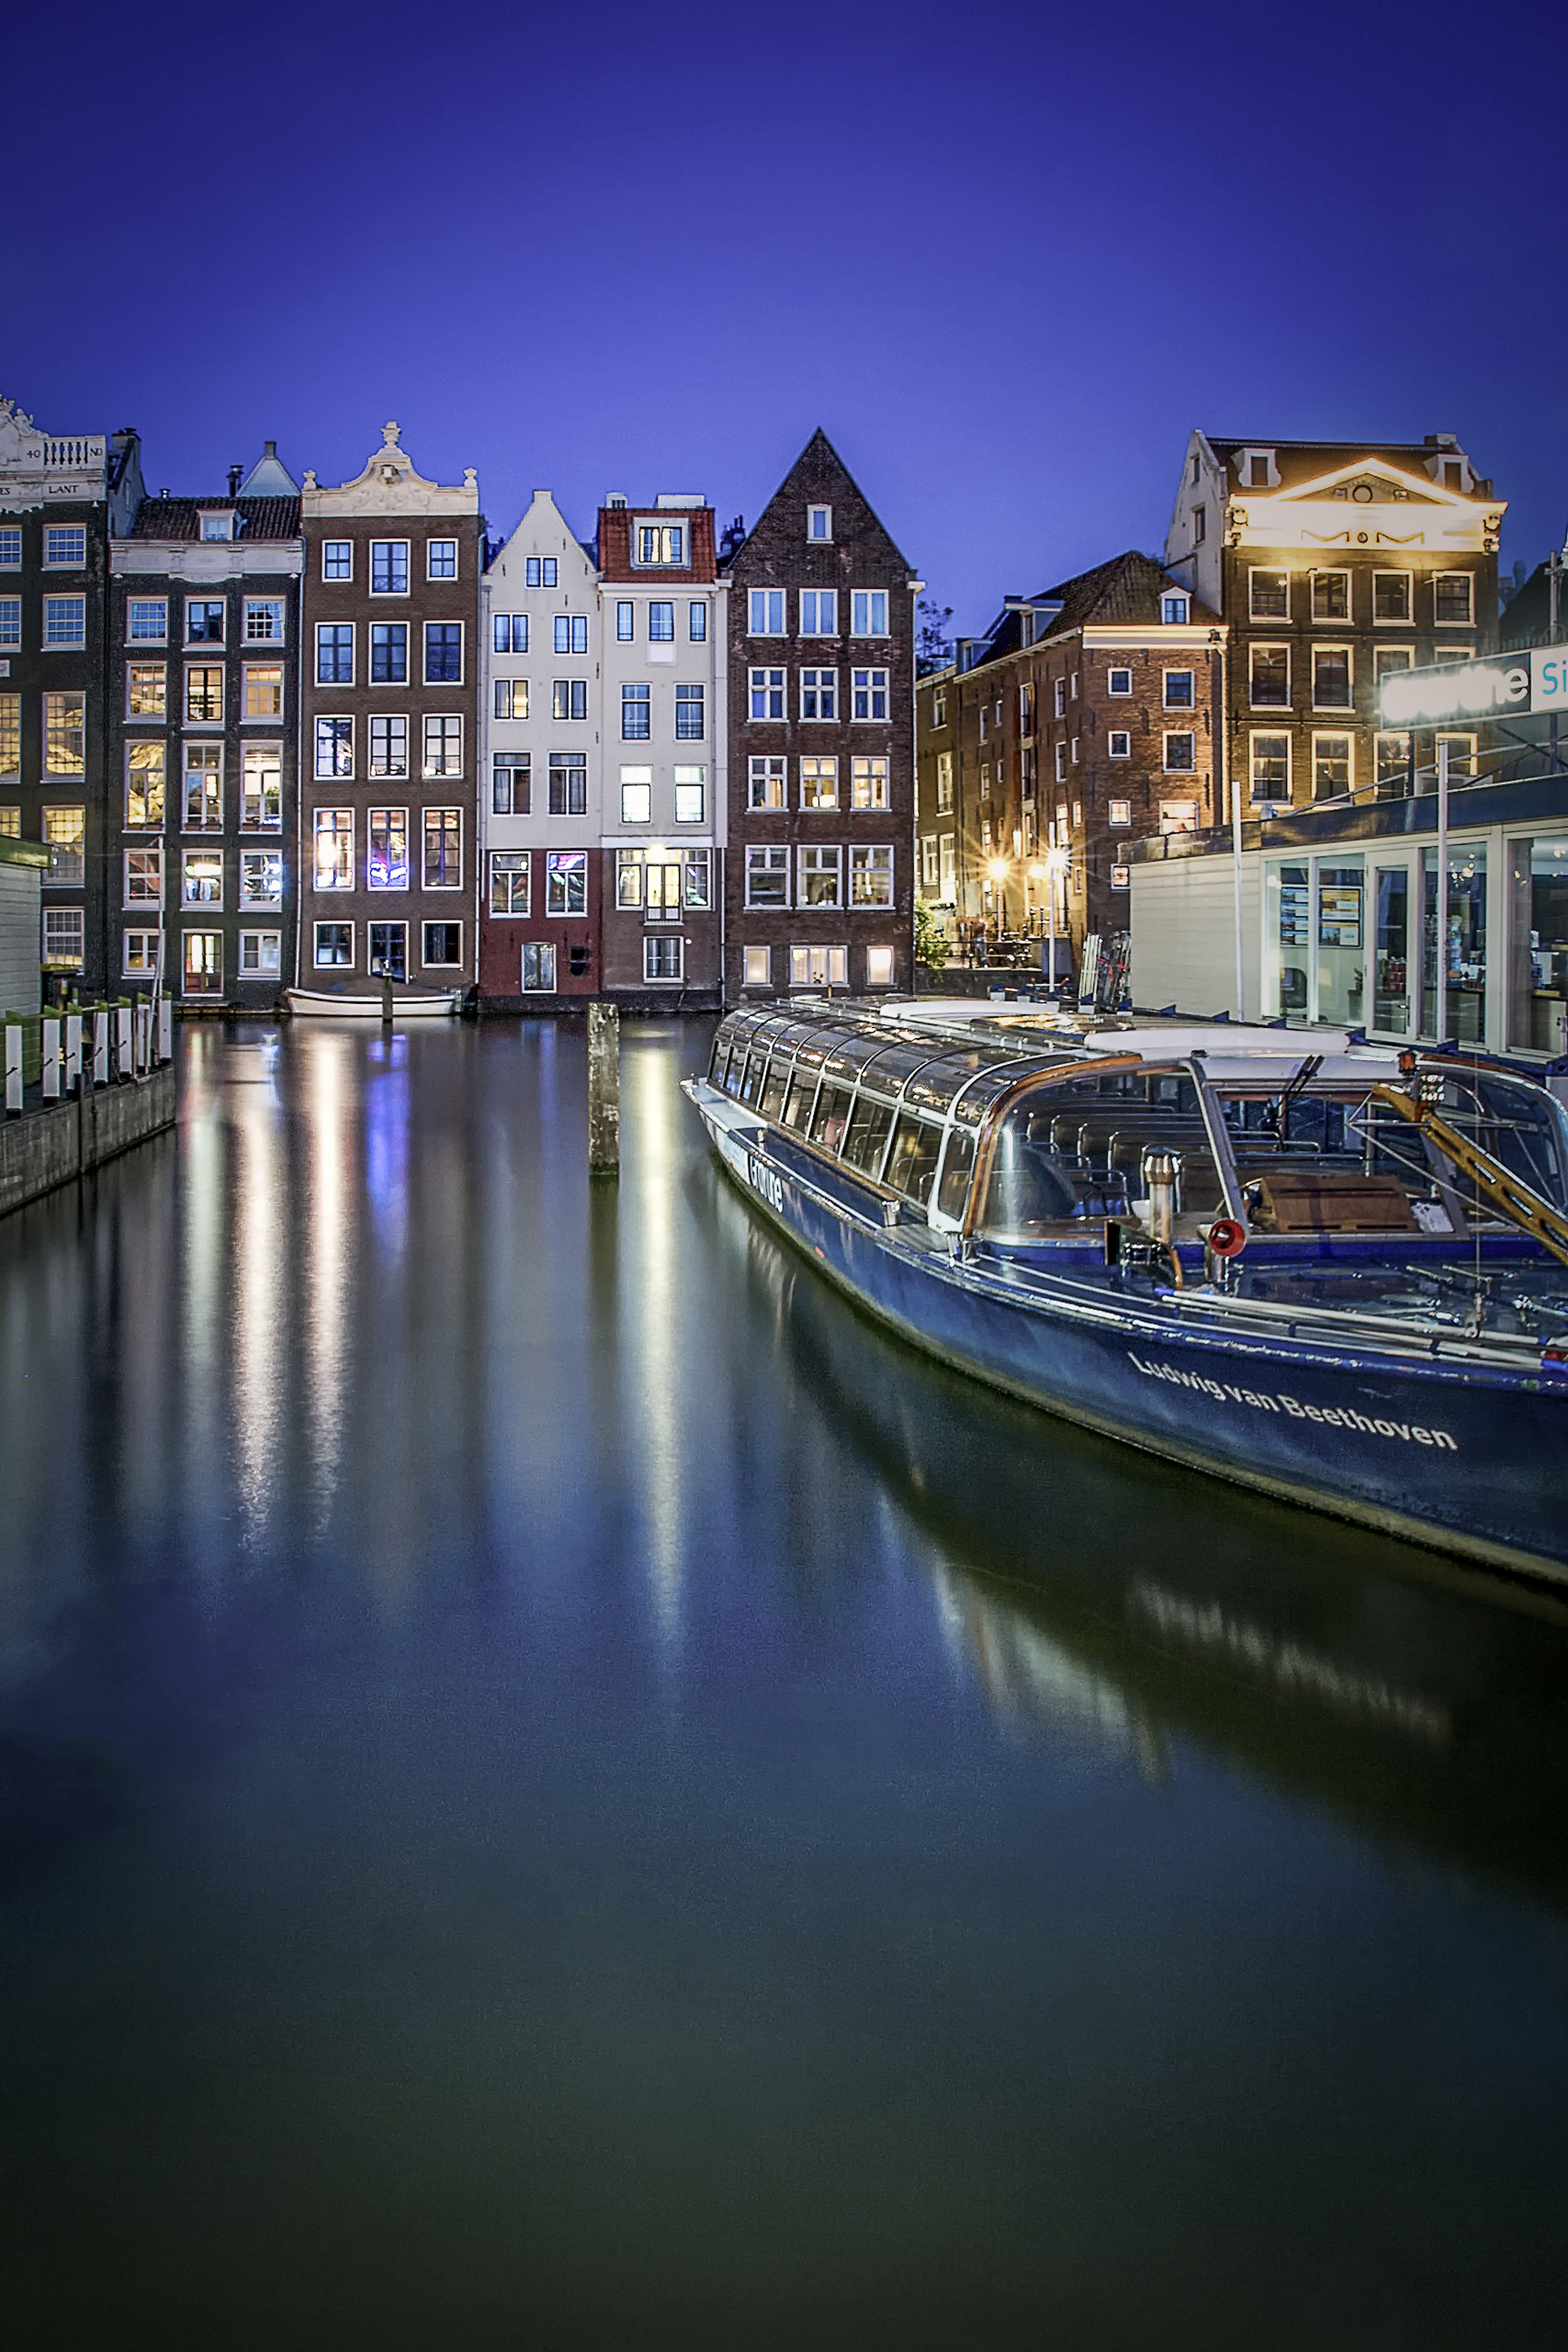
sea, water, dock, skyline, night, city, river, canal, cityscape, dusk, evening, reflection, vehicle, harbor, marina, waterway, body of water, urban area